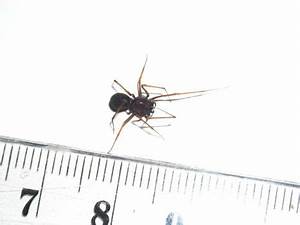
Label: spider